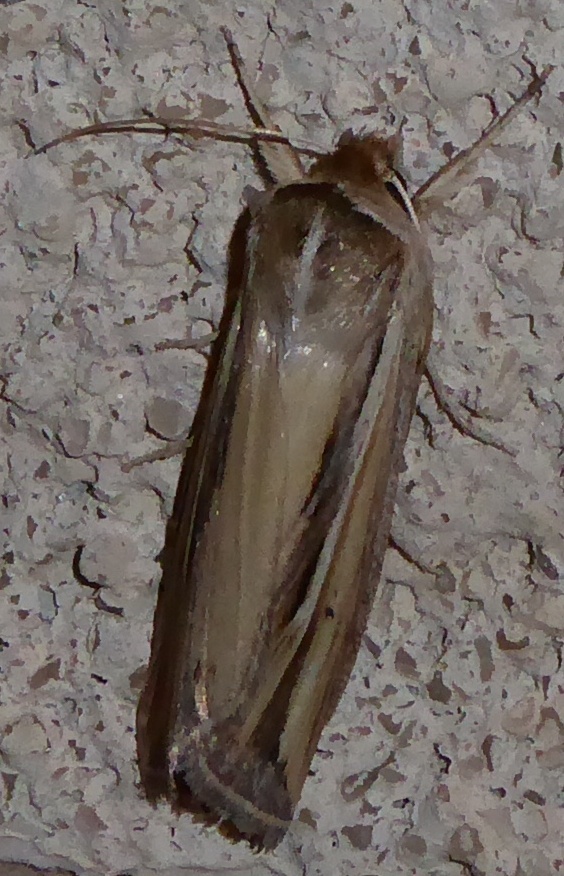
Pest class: wheathead_armyworm_Dargida_diffusa